Battle of Bound Brook

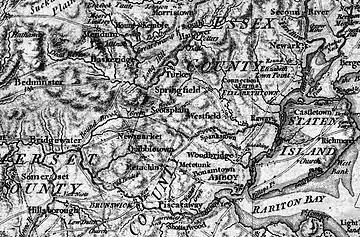
Detail from a 1777 map of the area. The Bound Brook outpost was near the spot labeled "Bridgewater" on this map.

In February 1777, the Bound Brook outpost consisted of 1,000 men under the command of Major General Benjamin Lincoln, but this was reduced by expiring militia enlistments to 500 in mid-March. The troops that remained included the 8th Pennsylvania Regiment, from the western frontier counties of Westmoreland and Bedford, a company from the 4th Continental Artillery, and possibly two independent companies from the Wyoming Valley in what is now northeastern Pennsylvania, but was then also claimed by Connecticut as Westmoreland County, Connecticut (not to be confused with Westmoreland County, Pennsylvania which was located in southwestern Pennsylvania). Lincoln expressed concern over his exposed position to General Washington, noting that many units were not in a position to "render the least assistance to this post in case it is attacked", and that he was keeping wagons ready in case a precipitate departure was needed. Lieutenant General Lord Charles Cornwallis, in command of the British forces in New Jersey, had had enough of the ongoing "petite guerre", and organized a reprisal action against the Bound Brook outpost. According to the Hessian jäger Captain Johann Ewald, Cornwallis asked him to draft a plan of attack on February 12, after the Battle of Quibbletown on February 8, but the plan could not be executed until springtime because it necessitated fording the Raritan. On the night of April 12, the plan was put into action.